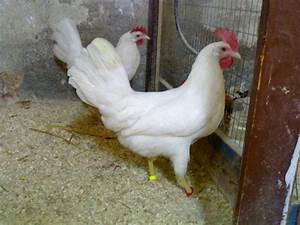
Label: gallina